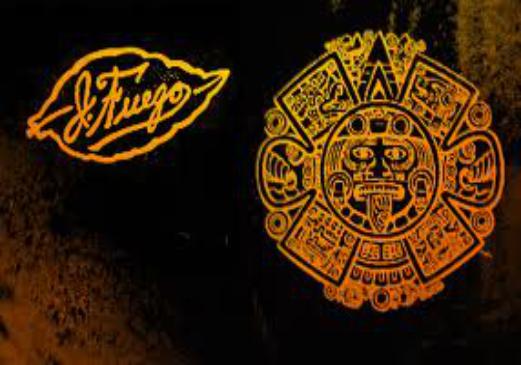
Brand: J Fuego
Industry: Necessities